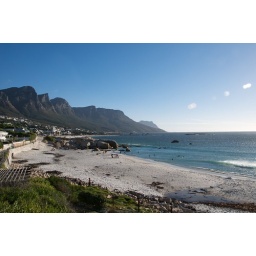
View from Roy's friend's beach house in Cape Town